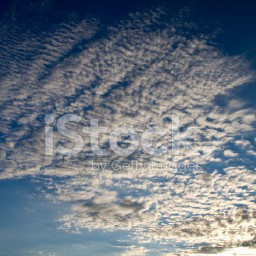
Cloud type: Cirrocumulus (Cc)